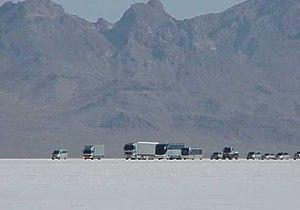
Le Bonneville Salt Flats est une plaine de 260 km² couverte de sel dans le nord-ouest de l'Utah, aux États-Unis. Elle provient de l'évaporation de l'ancien lac Bonneville survenue après la dernière glaciation. C'est la plus vaste de plusieurs plaines de sel à l'ouest du Grand Lac Salé, l'épaisseur de sel y est de 1,8 mètre en plusieurs endroits.